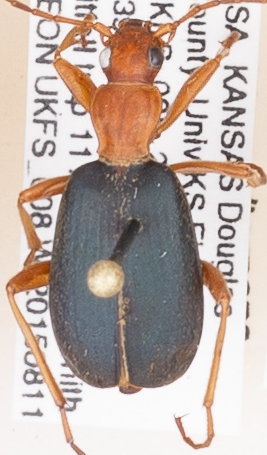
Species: Brachinus alternans
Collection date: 2015-08-11
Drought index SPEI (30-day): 0.884
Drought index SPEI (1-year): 0.944
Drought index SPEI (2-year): -0.1